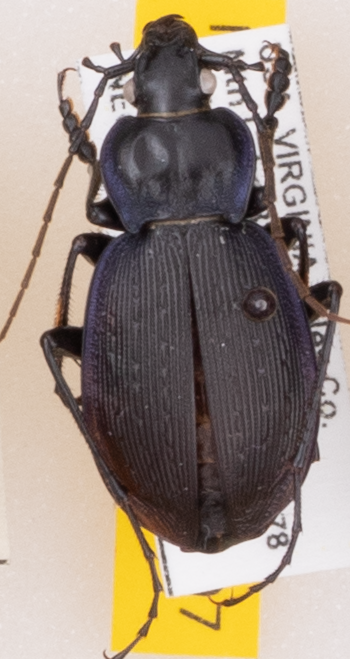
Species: Carabus goryi
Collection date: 2022-07-12
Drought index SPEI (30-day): -0.348
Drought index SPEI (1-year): -0.9
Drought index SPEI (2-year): -0.39